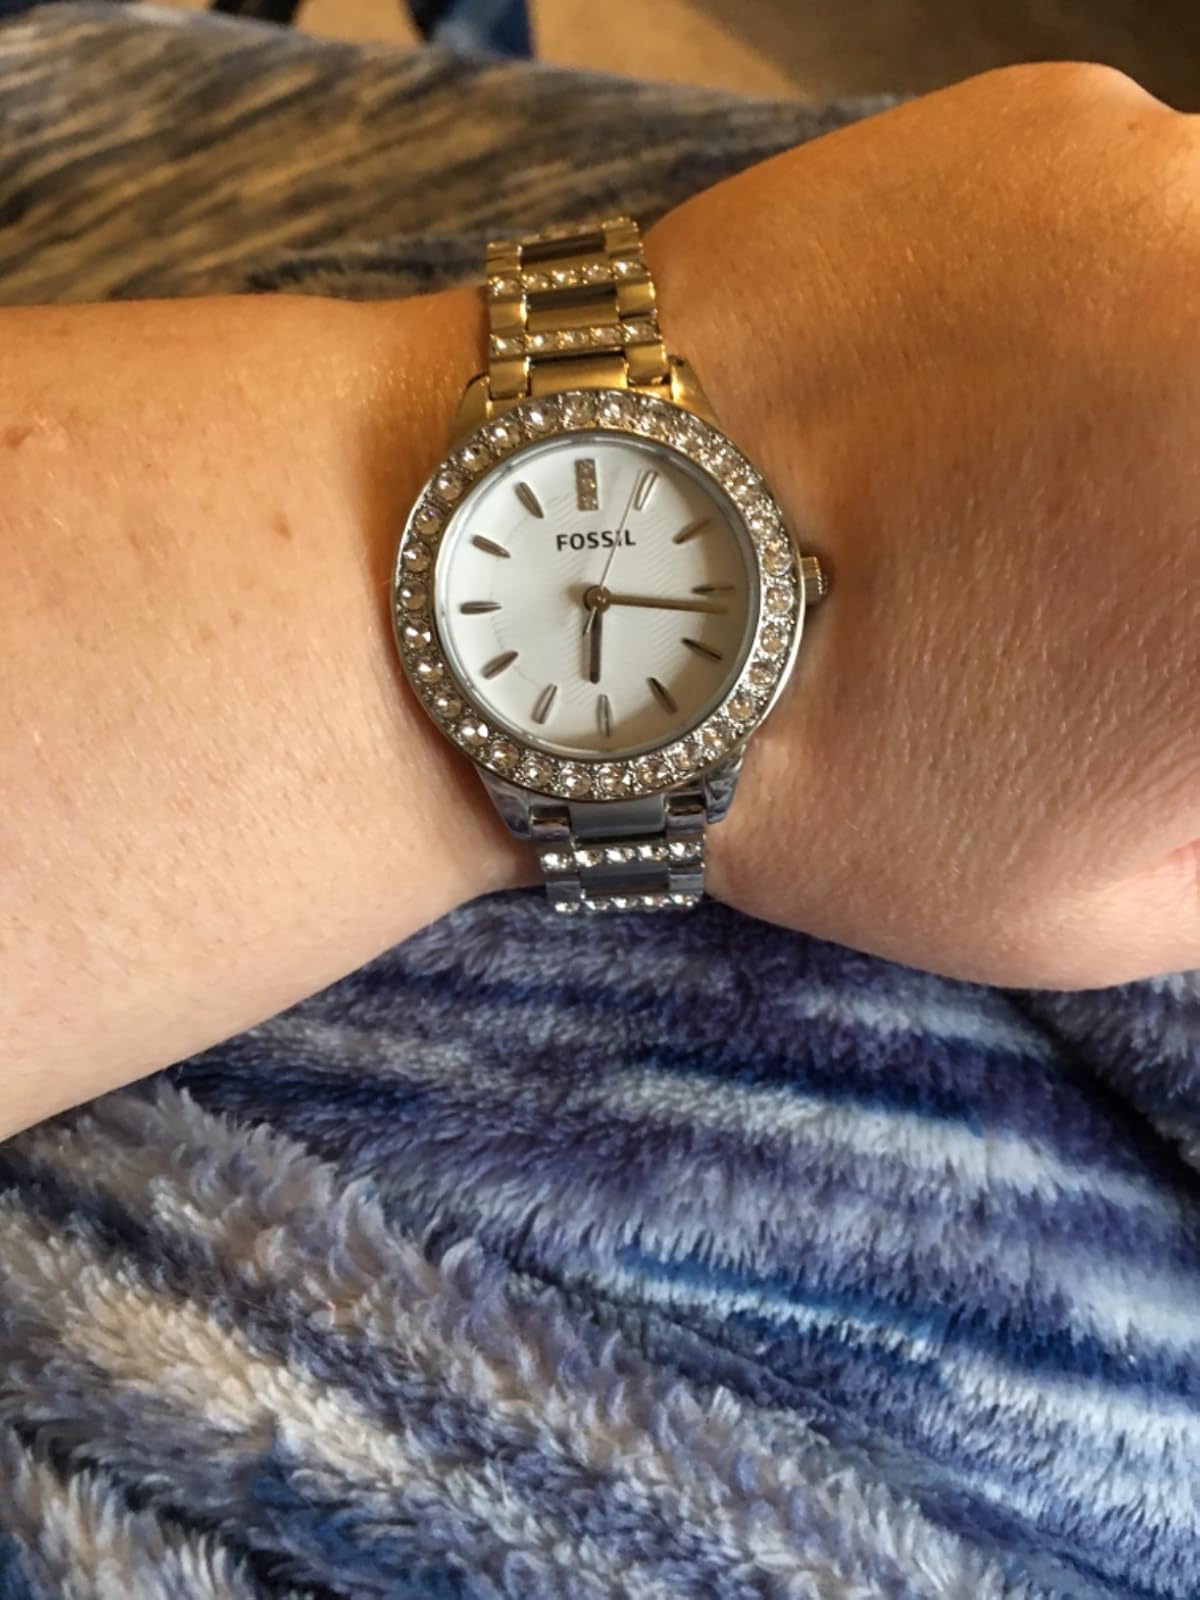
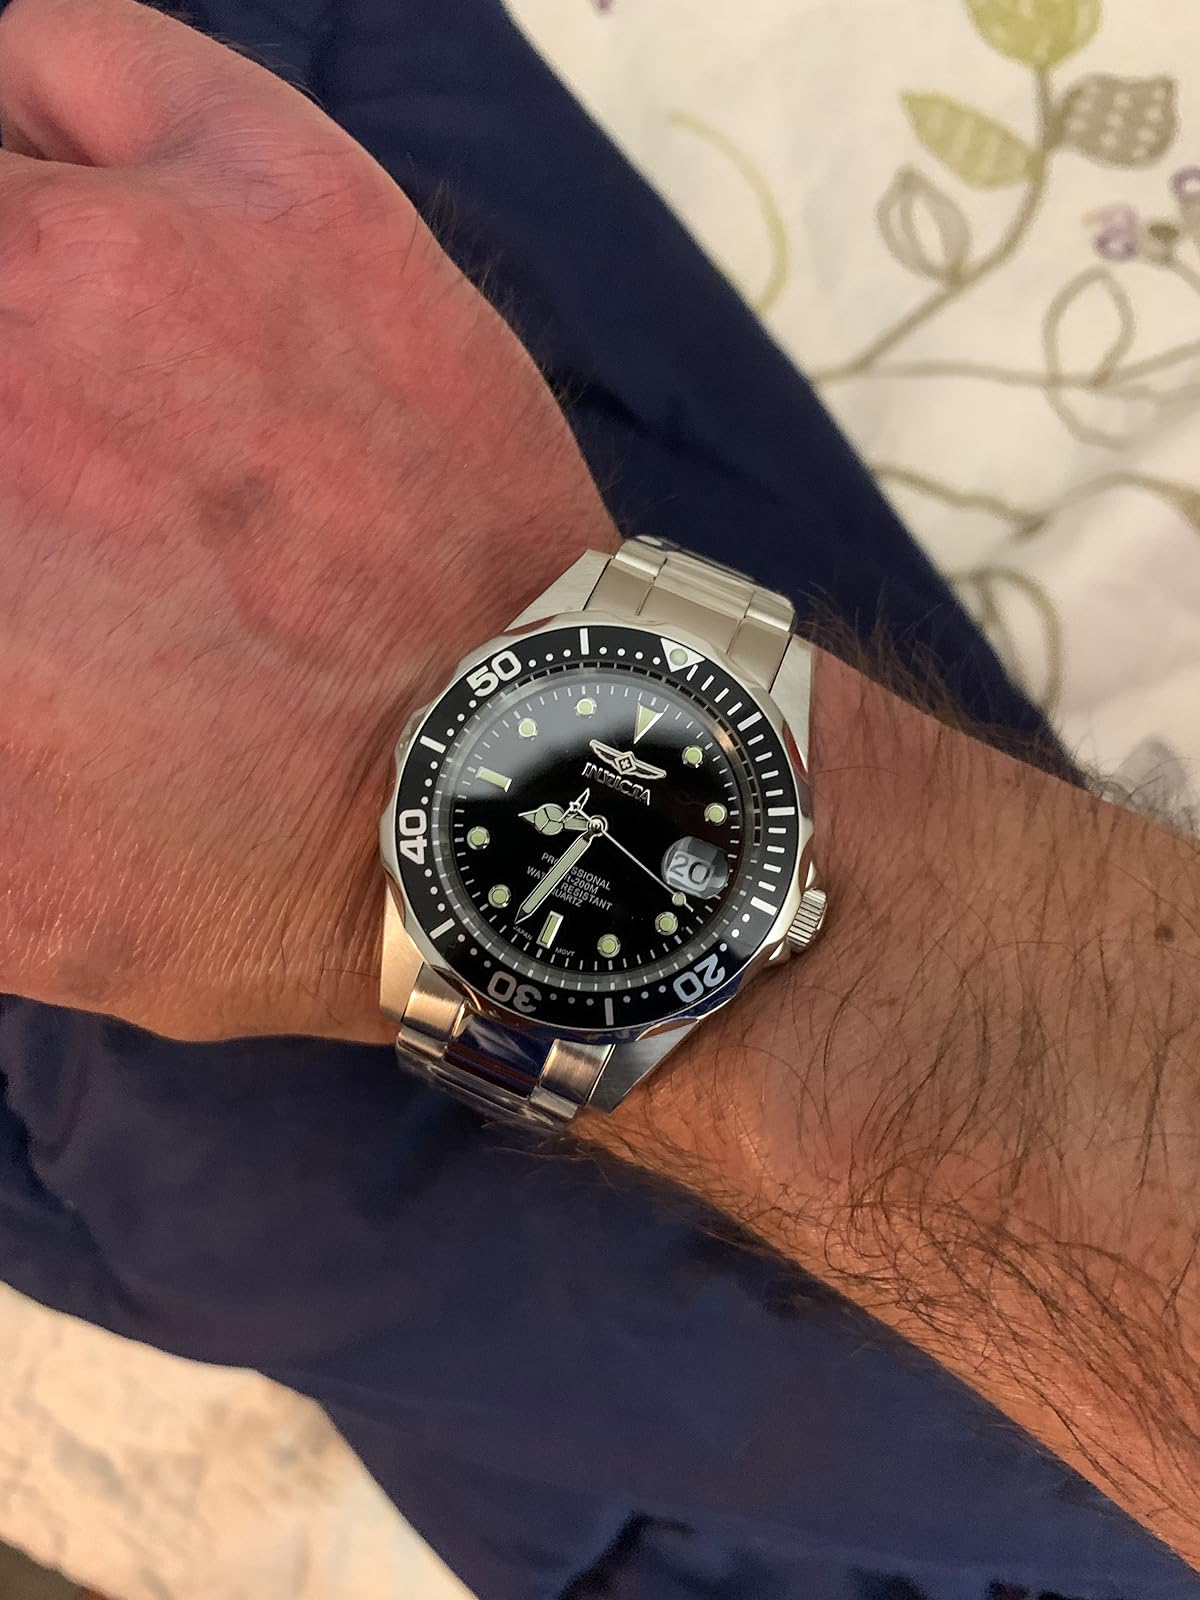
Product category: accessories_watch
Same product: no